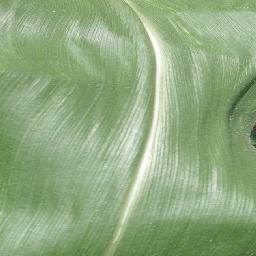
Label: Corn___healthy